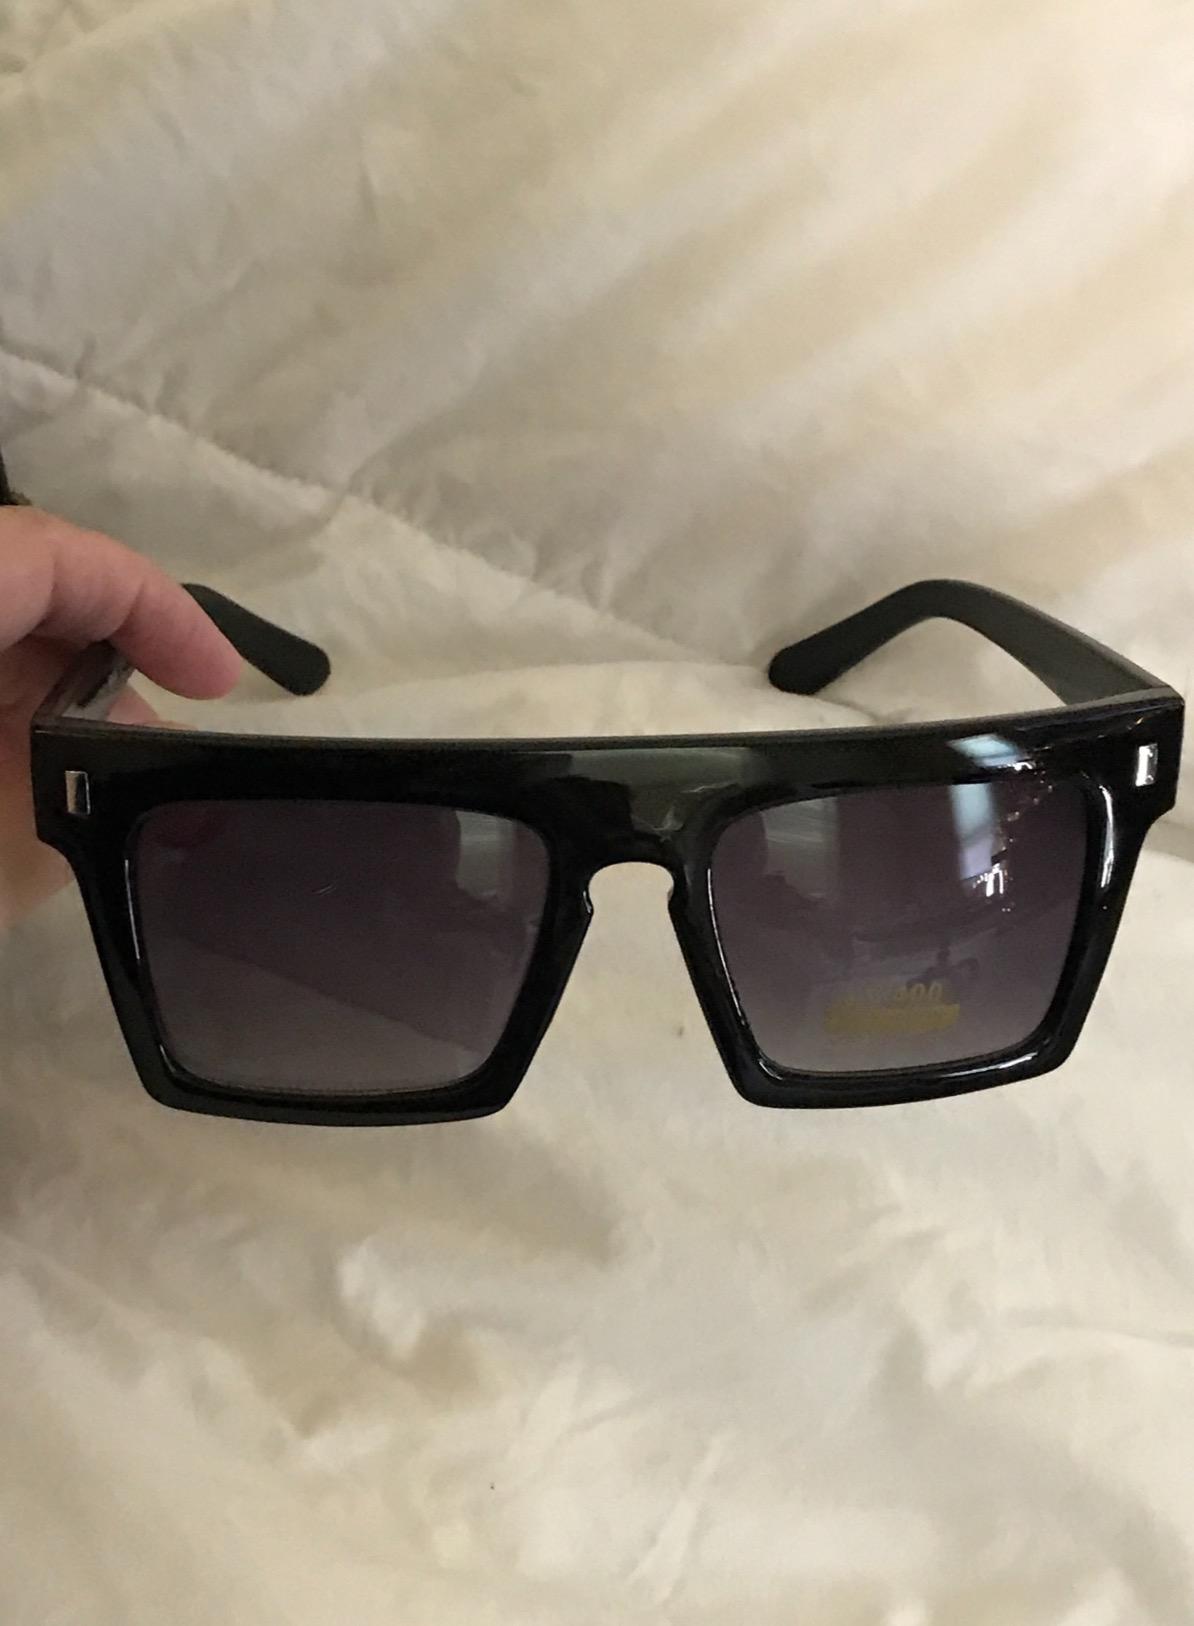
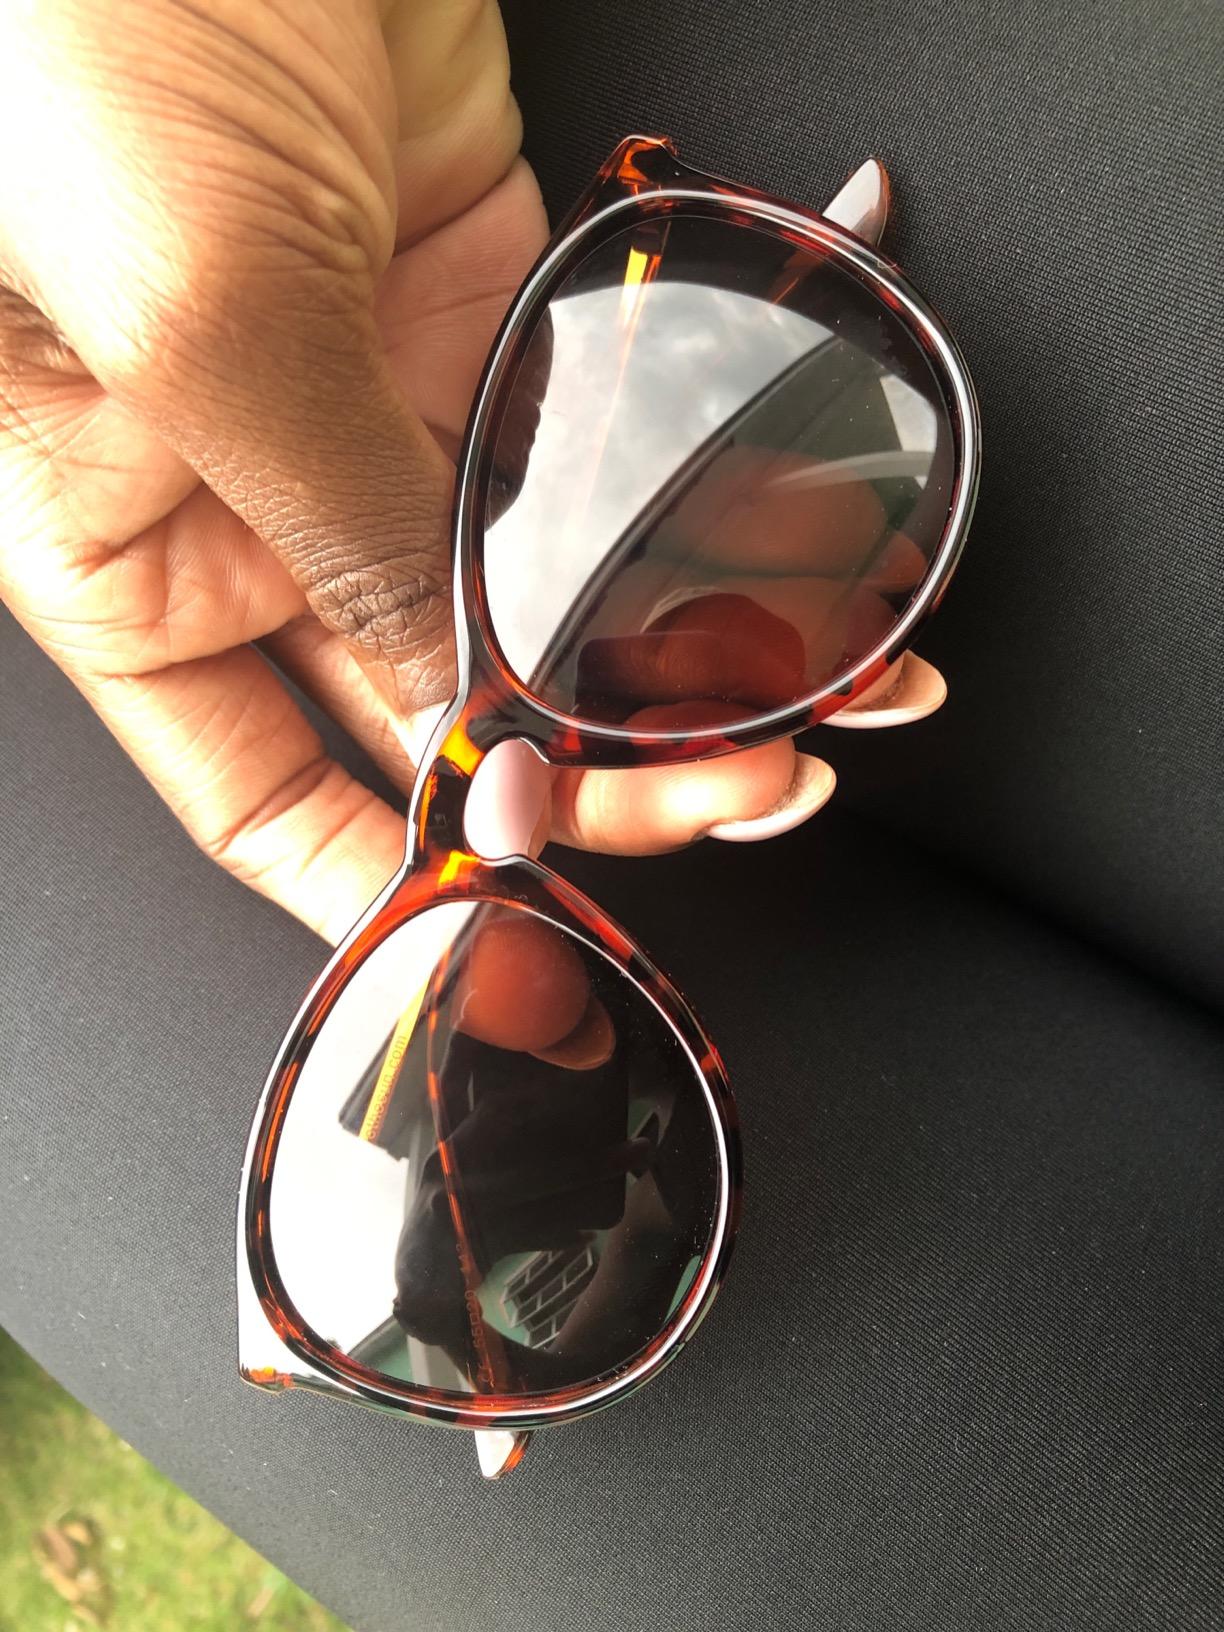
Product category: accessories_sunglasses
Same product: no